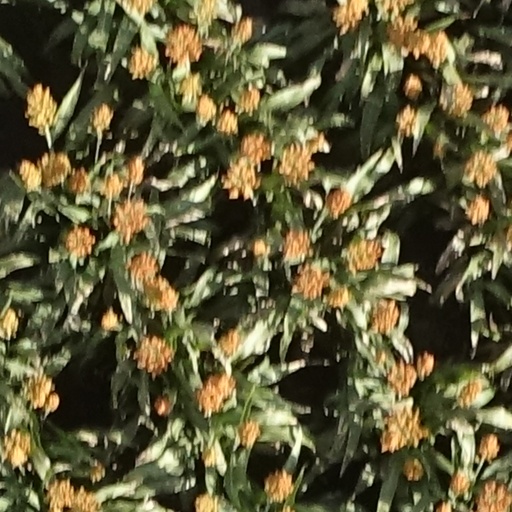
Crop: sorghum